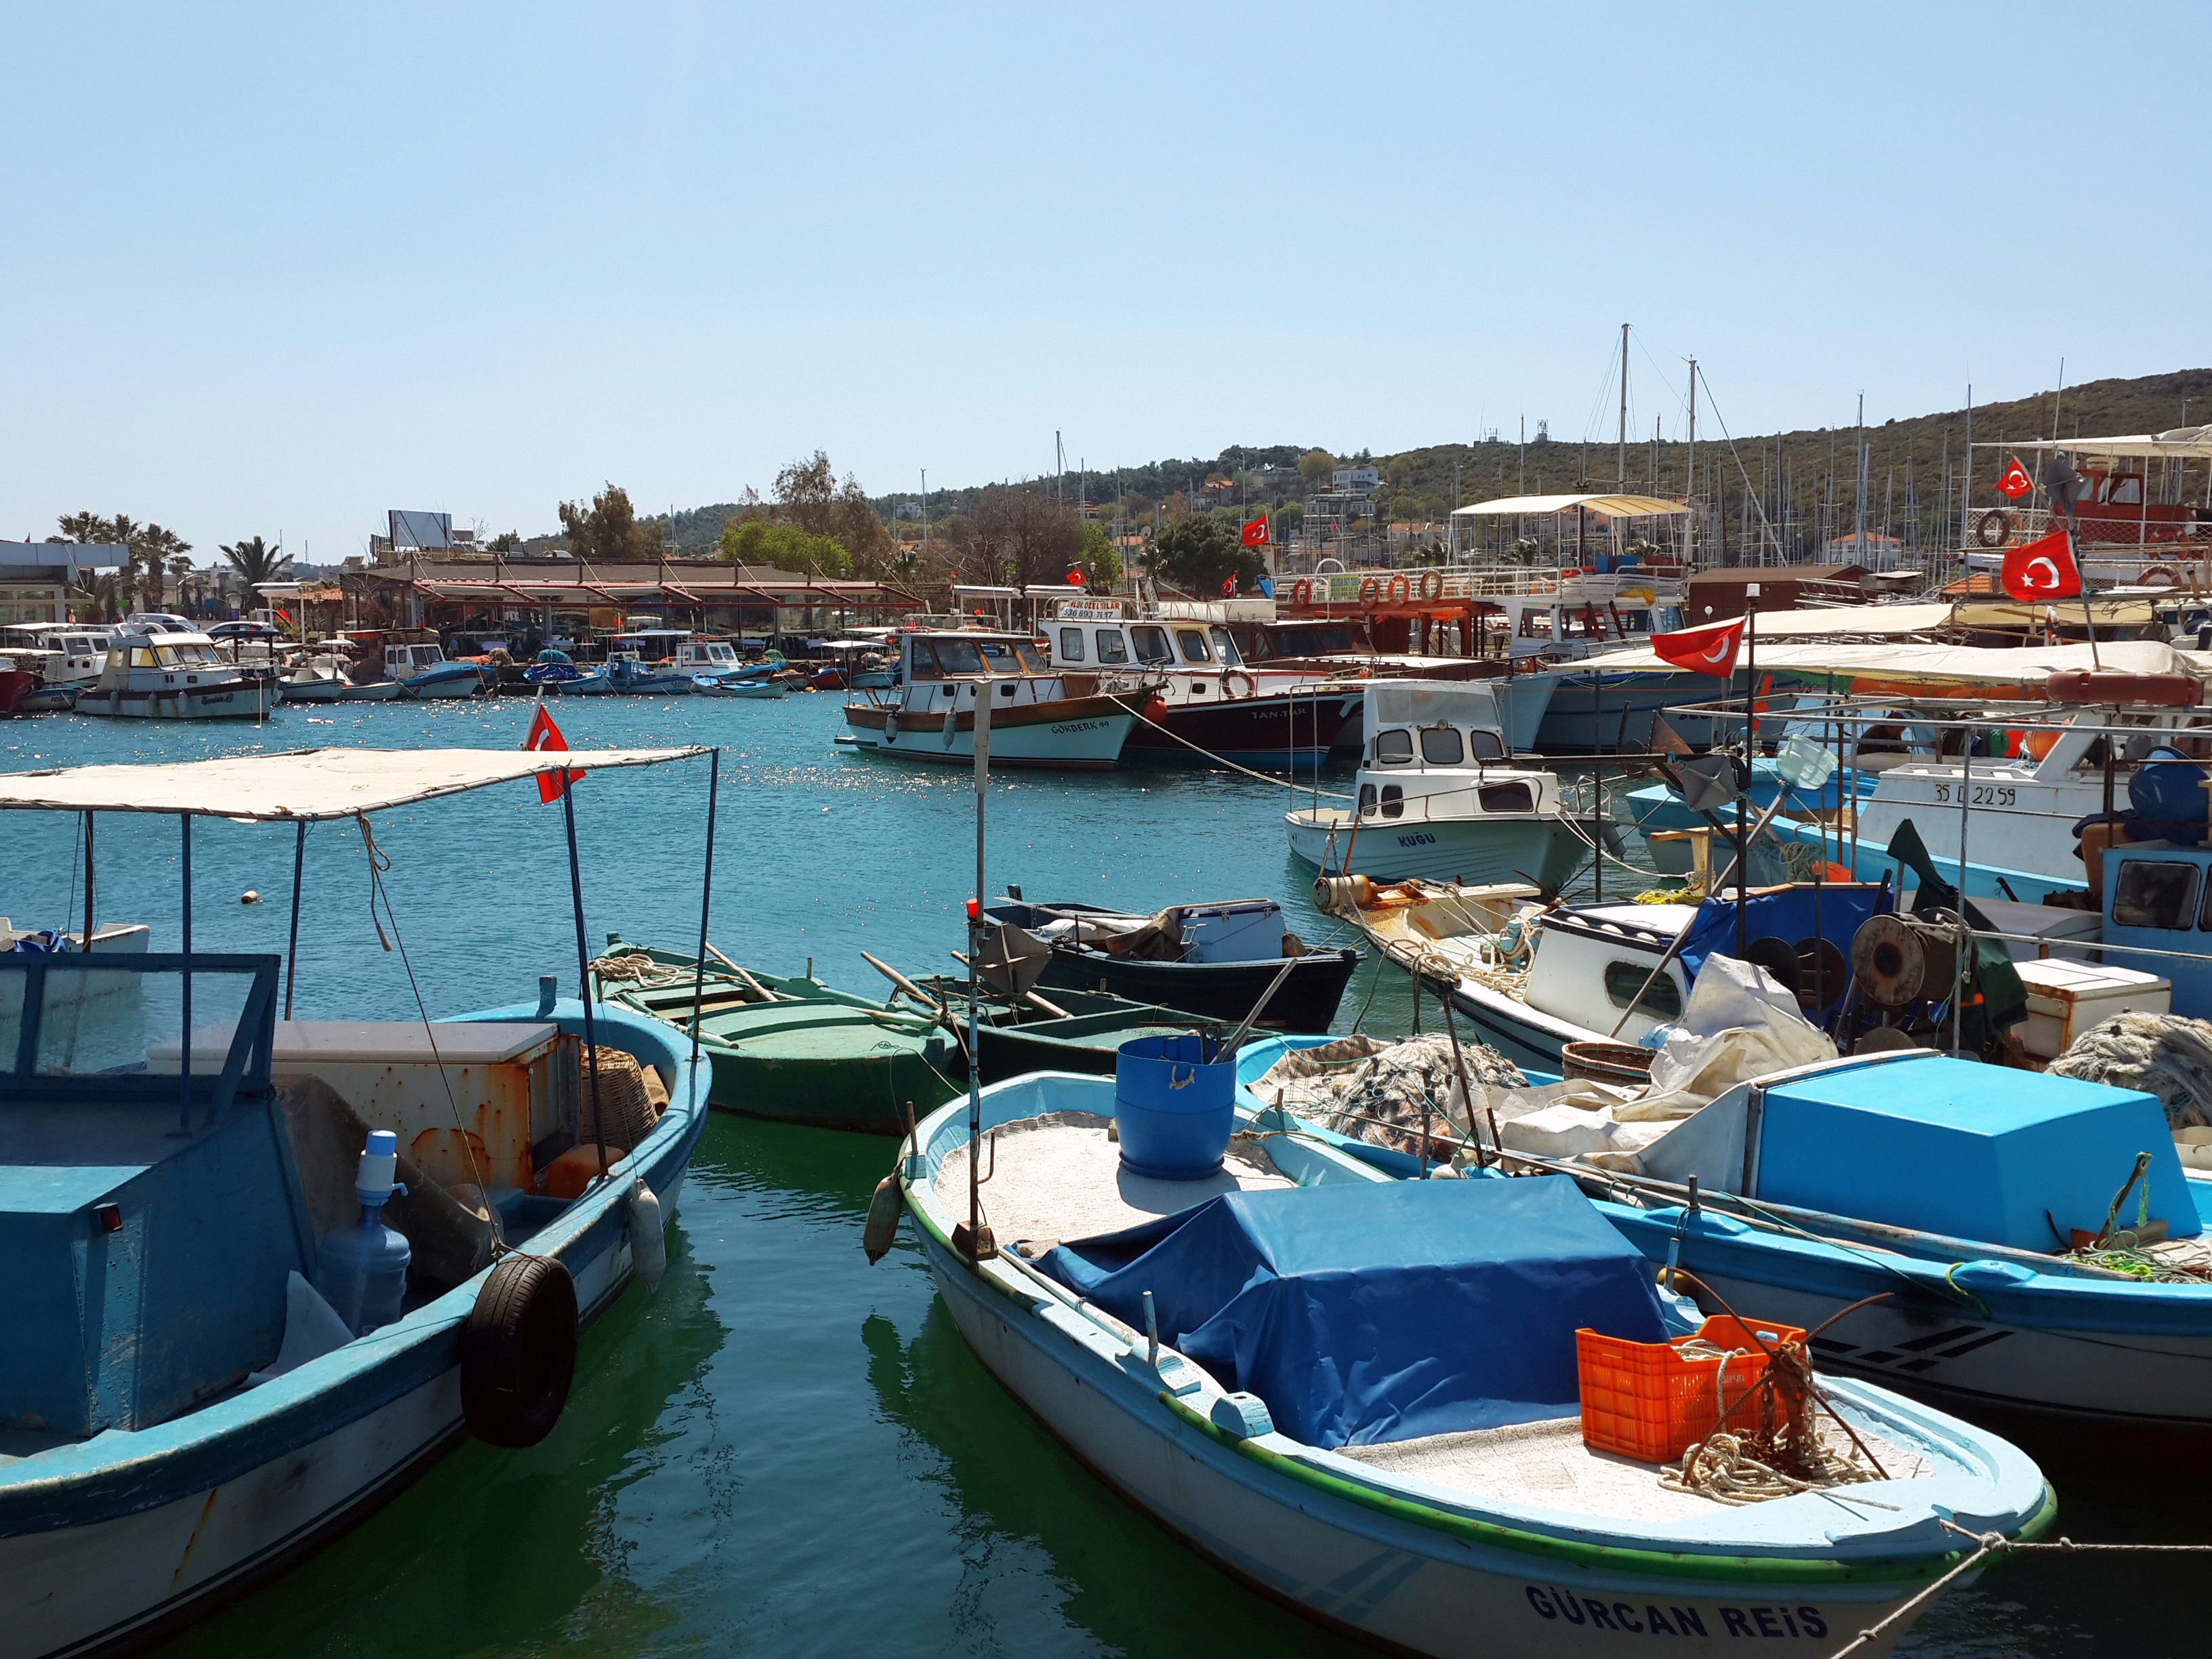
sea, dock, boat, vehicle, fisherman, bay, harbor, marina, port, waterway, boating, turkey, marine, watercraft, foca, izmir